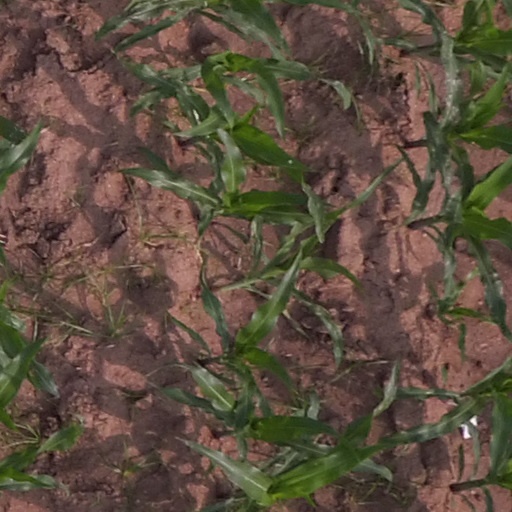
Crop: maize; corn